Ascomycota

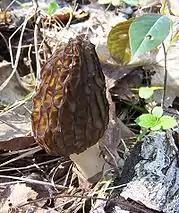
The ascocarp of a morel contains numerous apothecia.

Large masses of yeast cells, asci or ascus-like cells, or conidia can also form macroscopic structures. For example. "Pneumocystis" species can colonize lung cavities (visible in x-rays), causing a form of pneumonia. Asci of "Ascosphaera" fill honey bee larvae and pupae causing mummification with a chalk-like appearance, hence the name "chalkbrood". Yeasts for small colonies in vitro and in vivo, and excessive growth of "Candida" species in the mouth or vagina causes "thrush", a form of candidiasis.